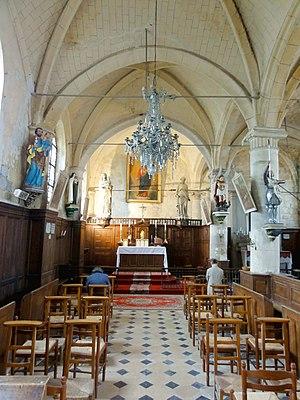
Intérieur de l'église (voir titre).
L'église Saint-Thomas-Becket ou Saint-Thomas de Cantorbéry est une église catholique paroissiale située à Villiers-le-Sec, dans le Val-d'Oise, en France. C'est un petit édifice de style Renaissance, qui a été consacré en 1558. Depuis la rue, l'on aperçoit notamment son chevet aveugle ; et l'élévation nord, transformée lors d'une réparation ancienne, ainsi que la façade et le clocher sans aucun style, ne sont pas très engageants. Seule la corniche au sud montre encore que les finitions étaient soignées à l'origine. L'intérieur révèle une construction de qualité, marquée encore par l'influence gothique flamboyante, notamment en ce qui concerne les voûtes. En revanche, les piliers avec leurs chapiteaux font référence aux modèles antiques, et assez curieusement, les trois principaux ordres sont présents sur l'unique niveau d'élévation. L'église est également intéressante pour son plan à double nef, très rare dans la région malgré sa simplicité. Son inscription aux monuments historiques est intervenue par un arrêté du 16 février 1970.